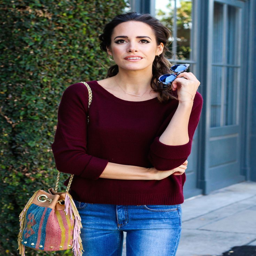
far from basic jeans get the look